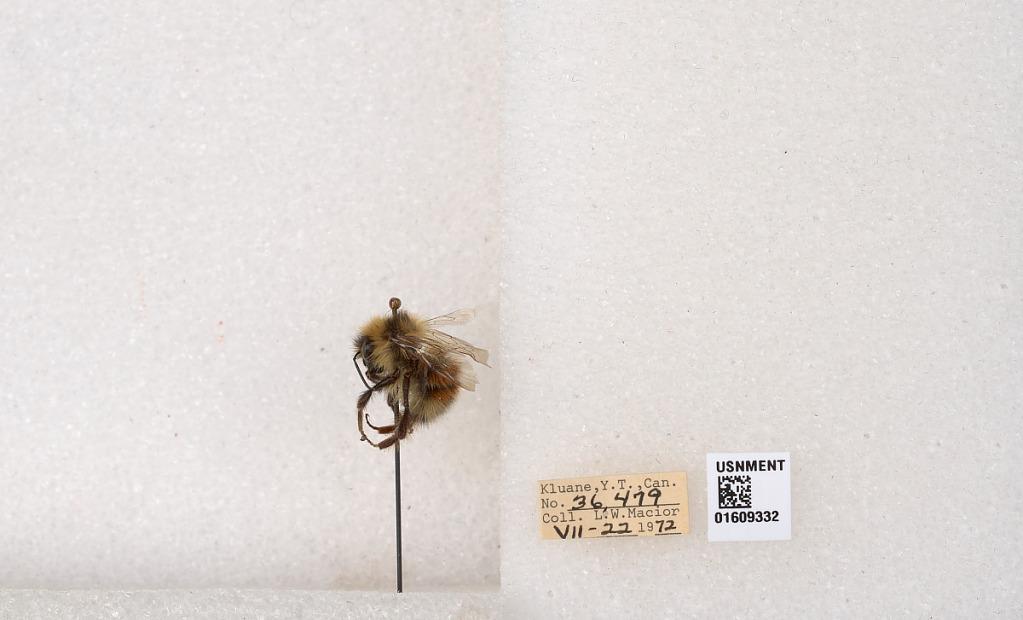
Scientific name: Bombus (Pyrobombus) sylvicola Kirby
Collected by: L. Macior
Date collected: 1972-7-22
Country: Canada
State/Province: Yukon Teritory
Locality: Kluane National Park and Reserve
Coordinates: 60.7493, -139.504